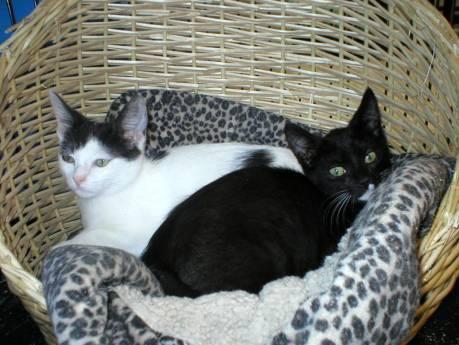
cat